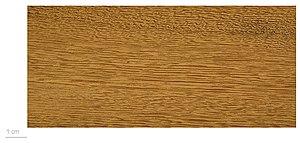
Le genre Hymenolobium, aussi connu sous son nom brésilien d’Angelim, est un genre de plantes dicotylédones de la famille des Fabaceae, sous-famille des Faboideae, originaire des régions tropicales d'Amérique centrale et d'Amérique du Sud, qui comprend une quinzaine d'espèces acceptées.